Gambara (seeress)

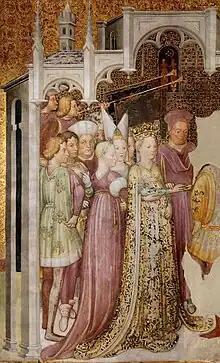
Theodelinda in a fresco by "Zavattari". She had her palace decorated with illustrations on Lombard legends, and her daughter may have influenced the legend.

In the Latin original text, Paul the Deacon uses the past infinitive in order to distance the events and remind the reader the information must not be taken seriously. Gambara is also mentioned in the early 9th century "Historia Langobardorum codicis Gothani", but without the Godan and Frea account: